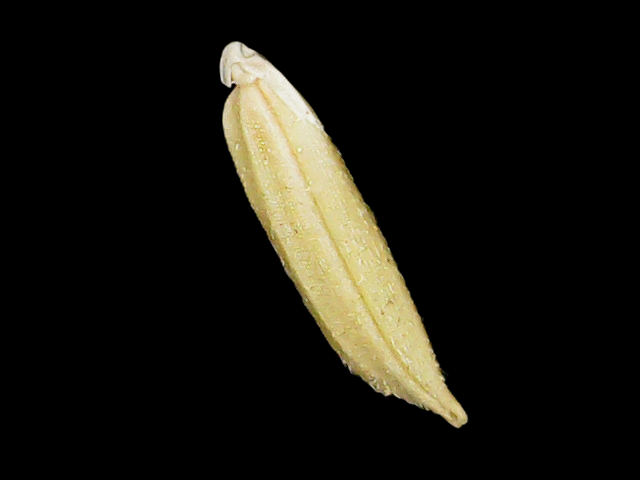
Rice variety: Binadhan07